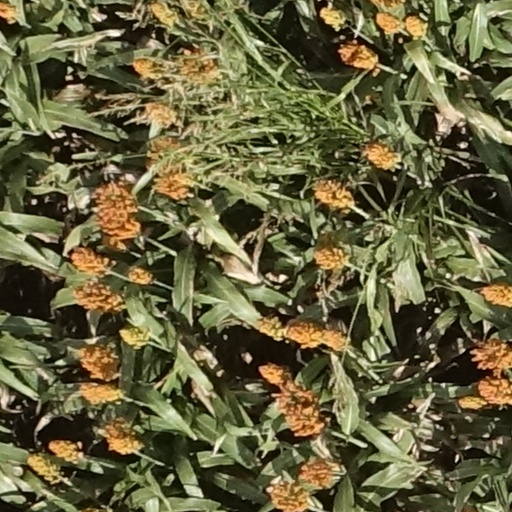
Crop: sorghum